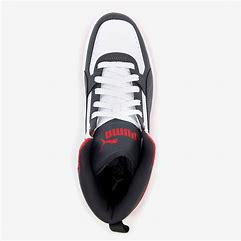
Brand: Puma
Model: Rebound Joy